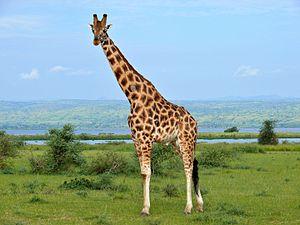
La girafe de Rothschild est une sous-espèce de la girafe du Nord. Il ne reste que 650 individus sauvages.